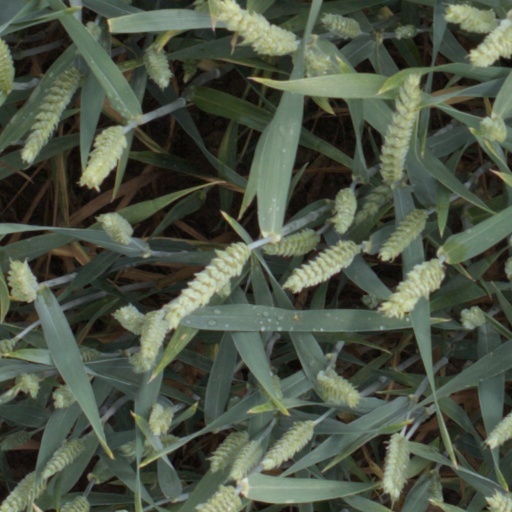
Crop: wheat